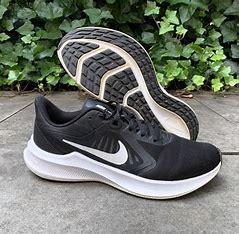
Brand: Nike
Model: Downshifter 12